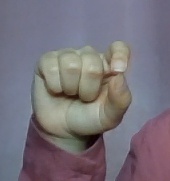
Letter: fa